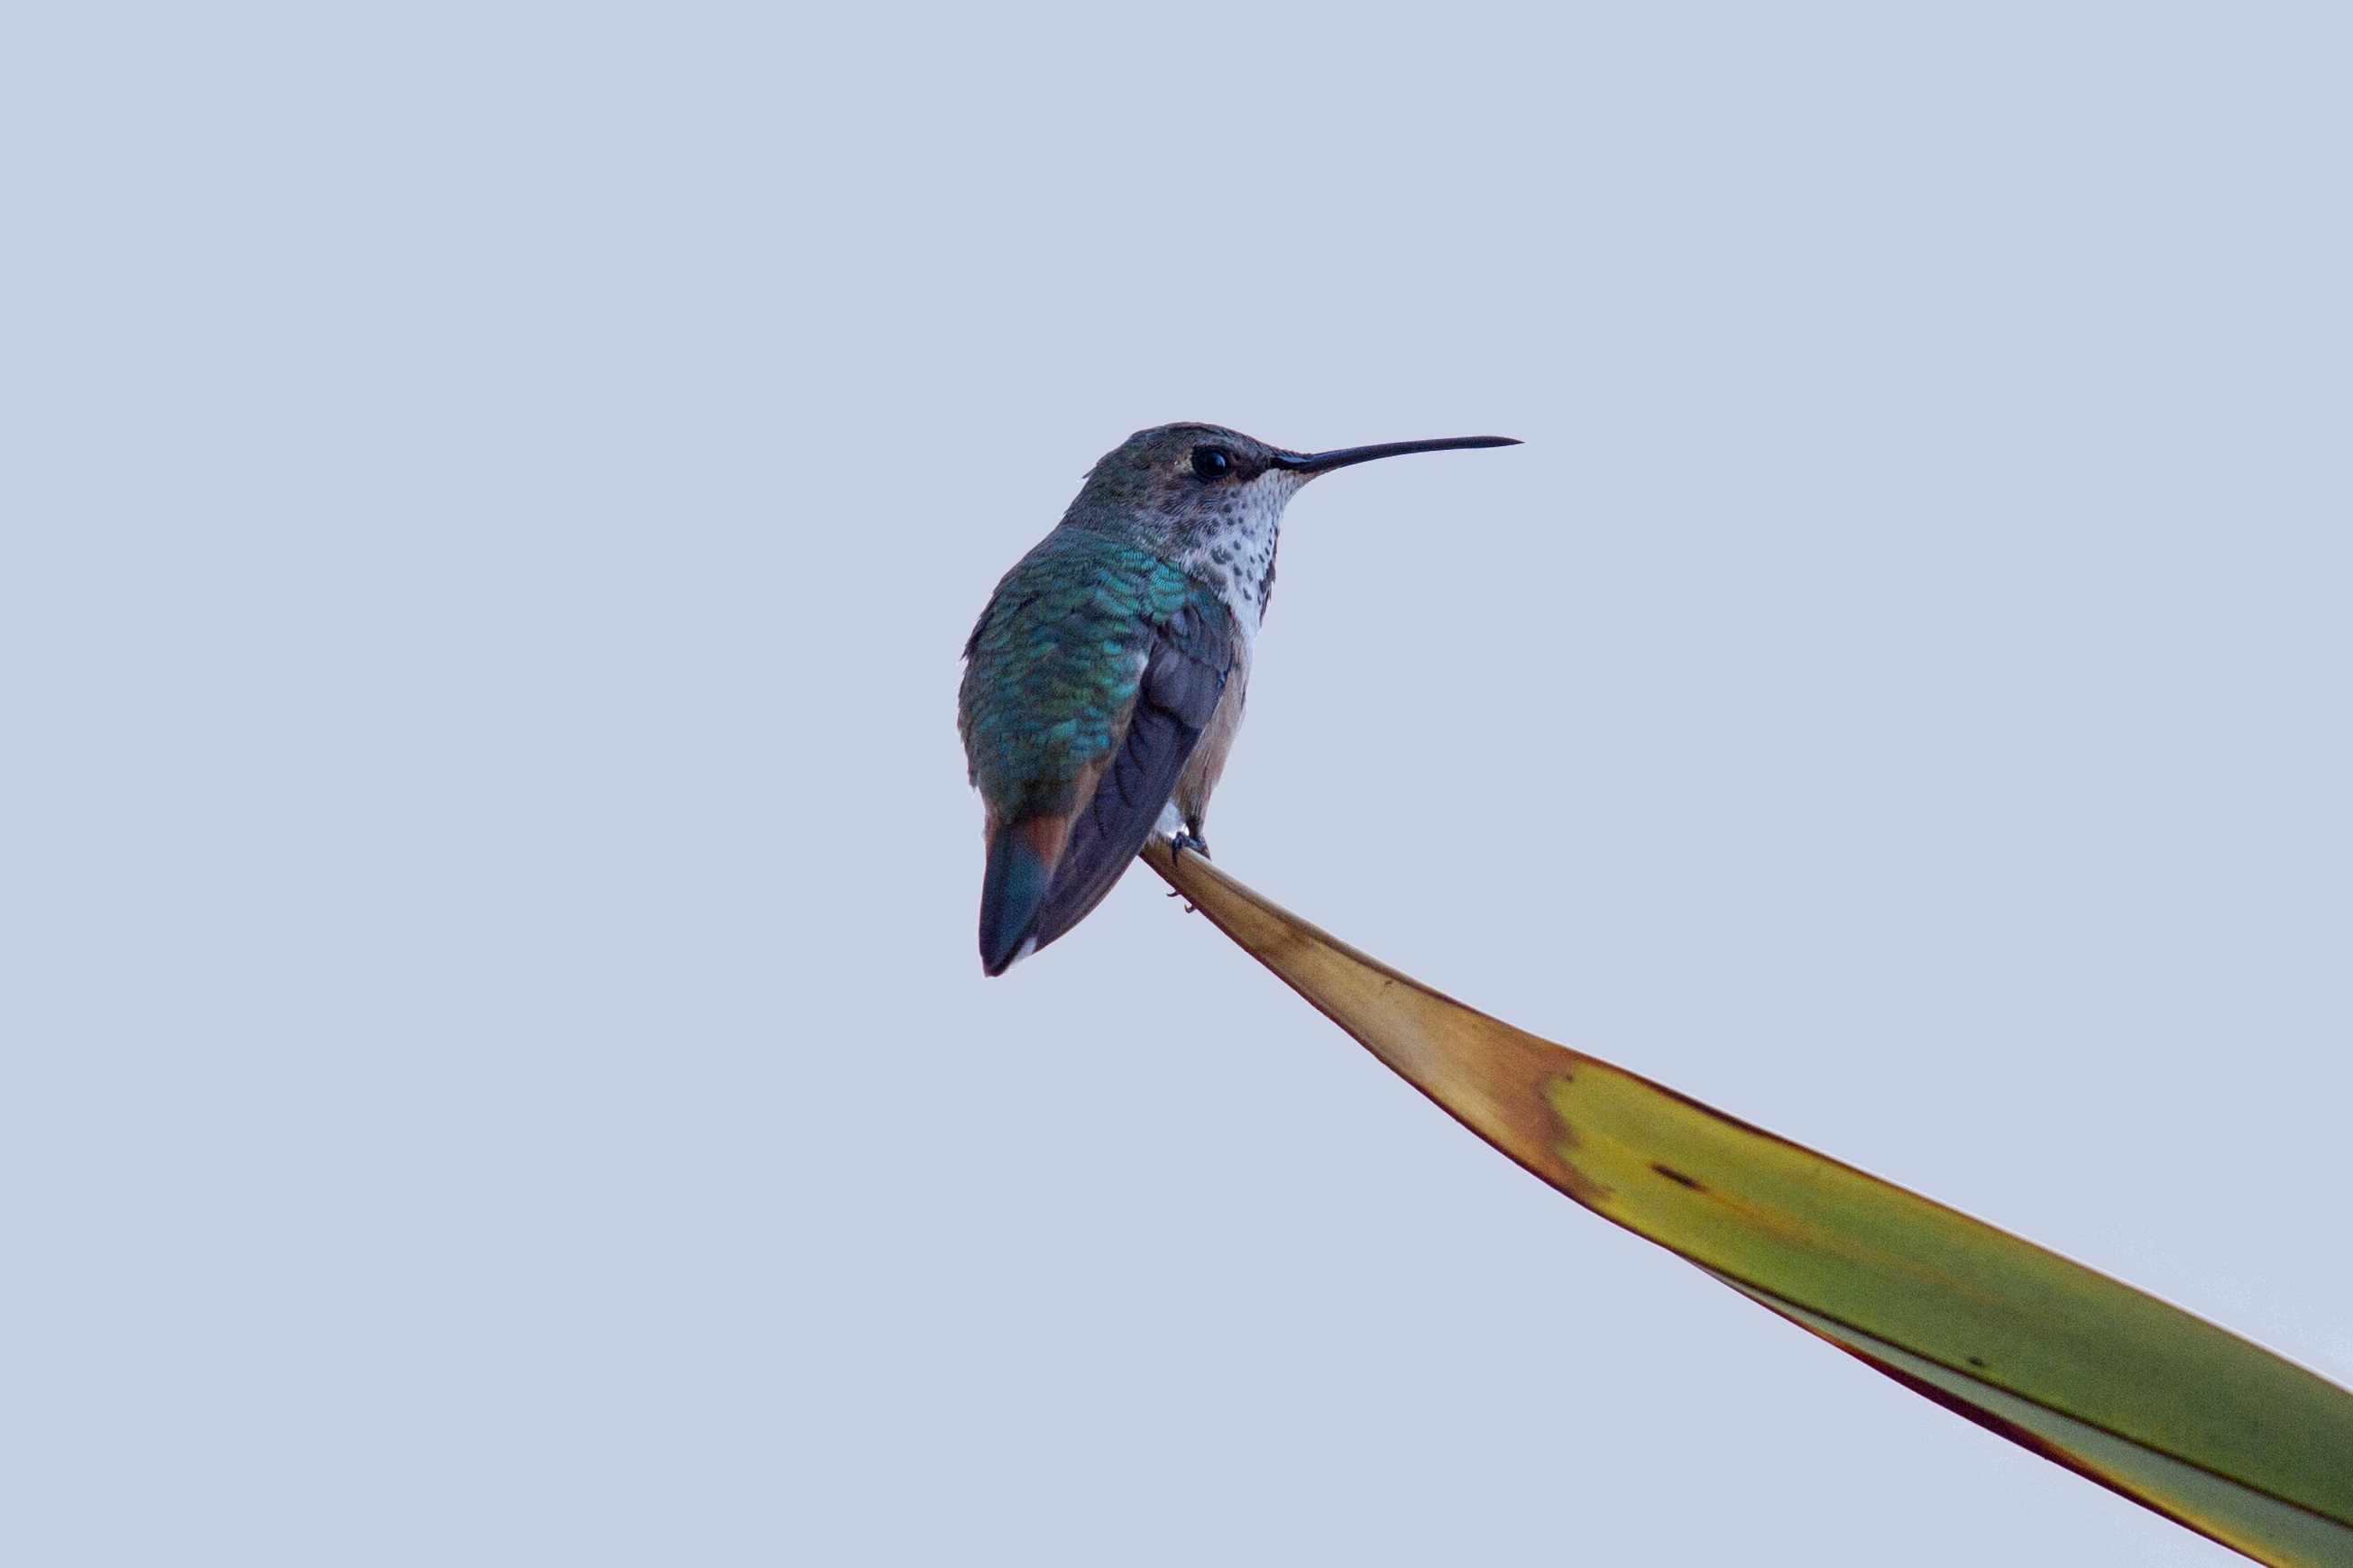
bird, wing, beak, hummingbird, fauna, birds, vertebrate, pollinator, swifts